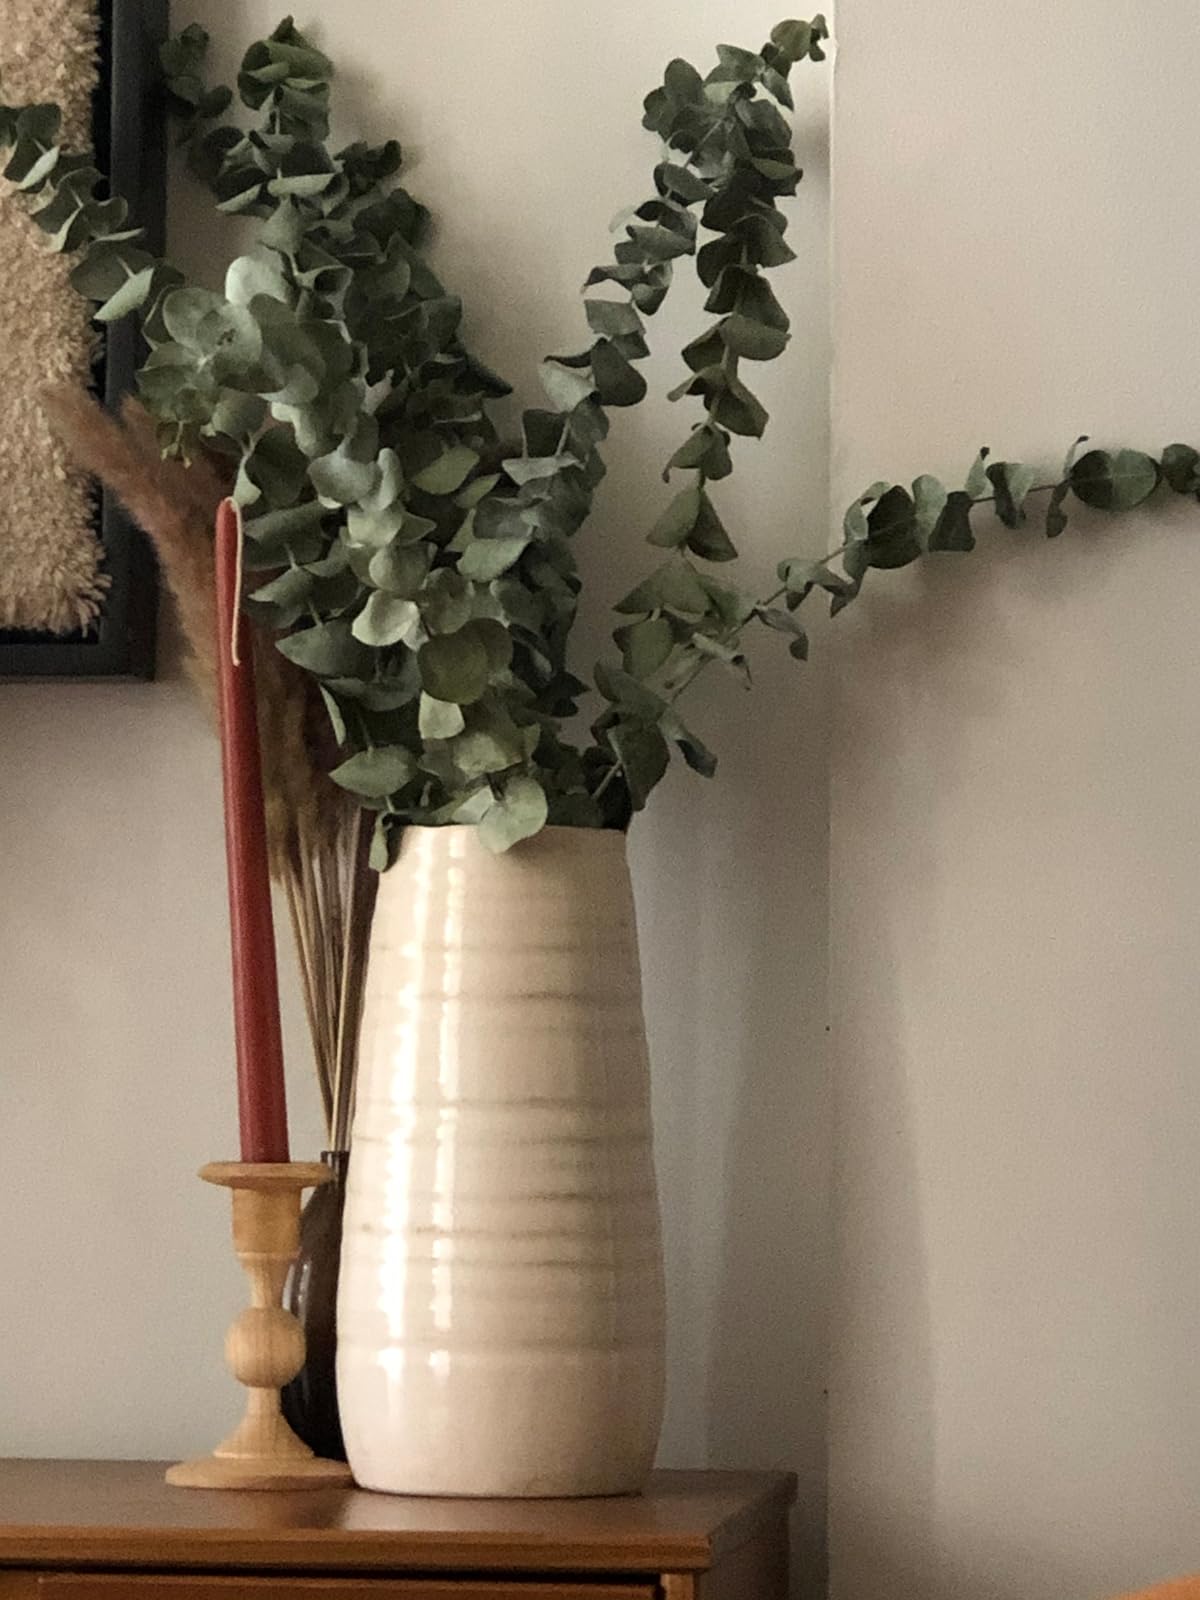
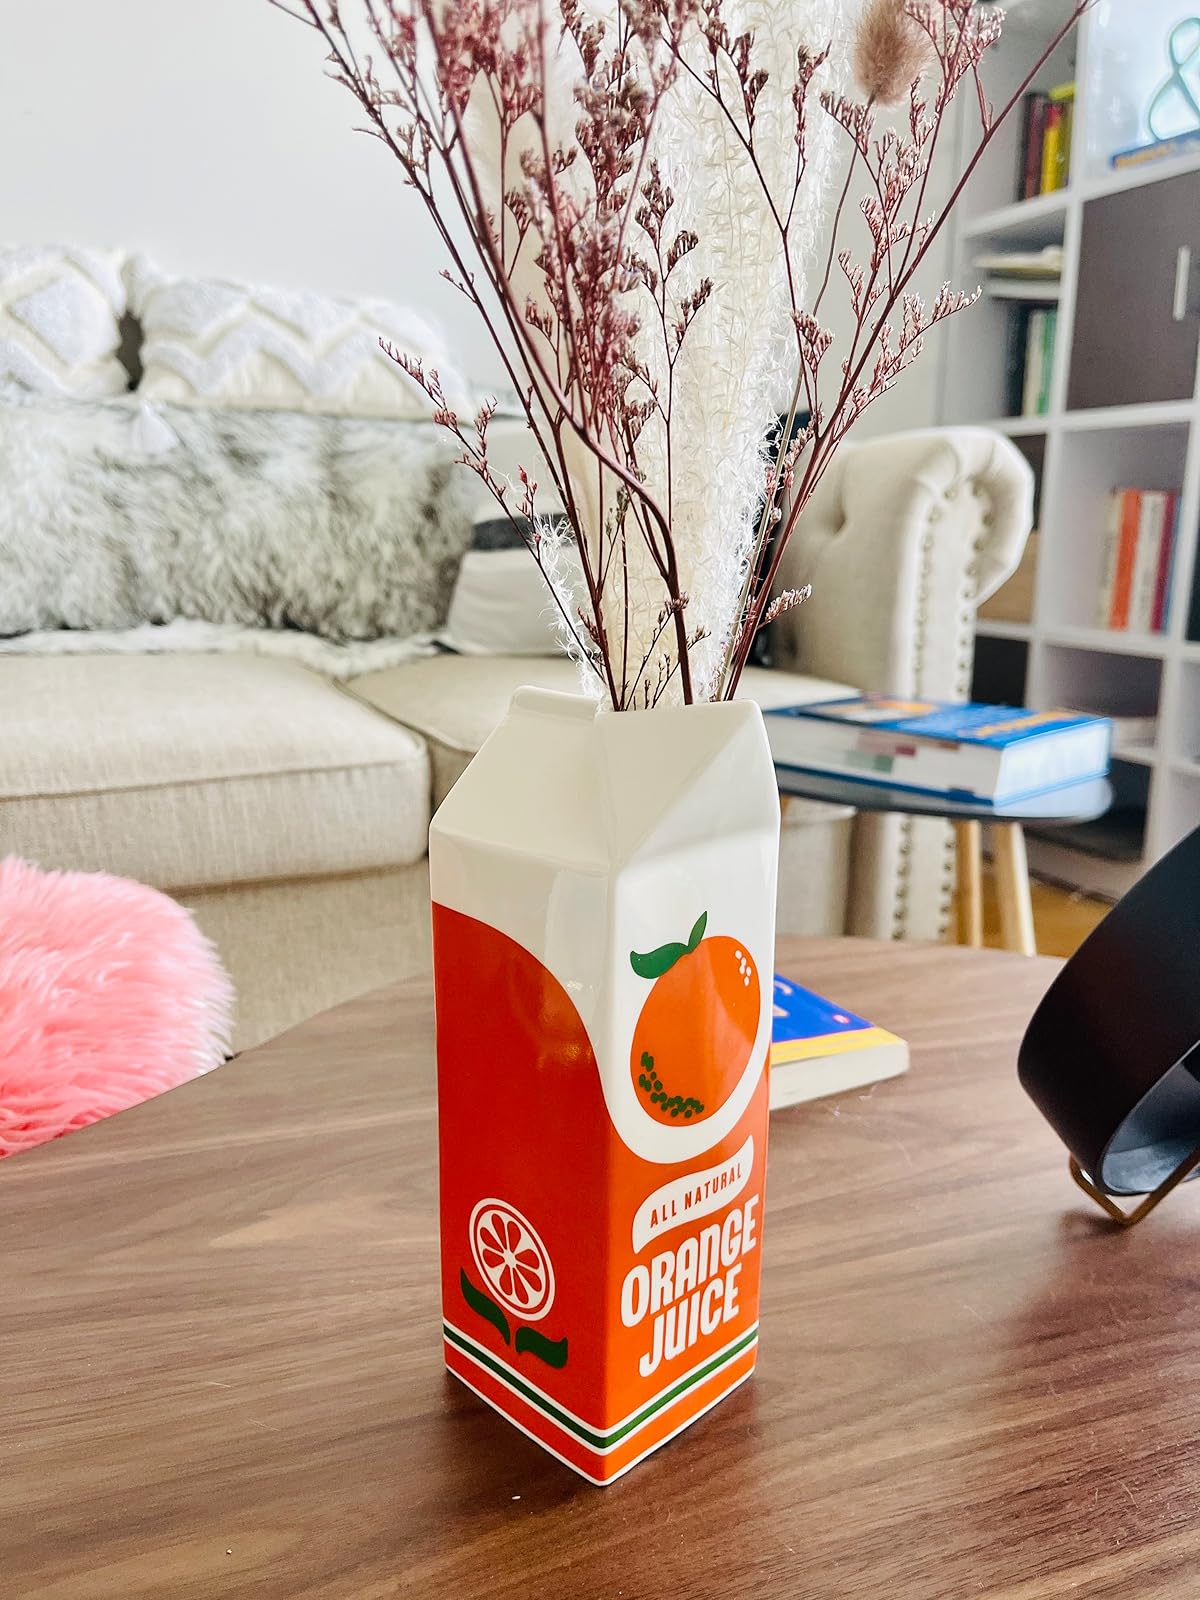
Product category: vase
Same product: no